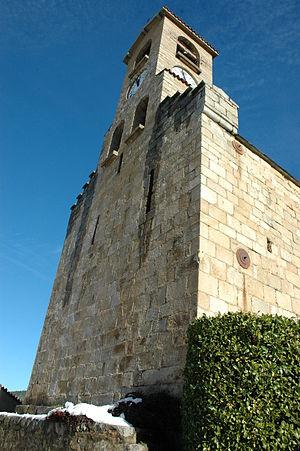
L'église Saint-Saturnin de Vernet-les-Bains est une église romane située à Vernet-les-Bains, dans le département français des Pyrénées-Orientales. Autrefois dédiée à Sainte-Marie del Puig et chapelle castrale du château, elle a été renommée pour remplacer l'ancienne église Saint-Saturnin de Vernet-les-Bains, détruite par une inondation en 1710.